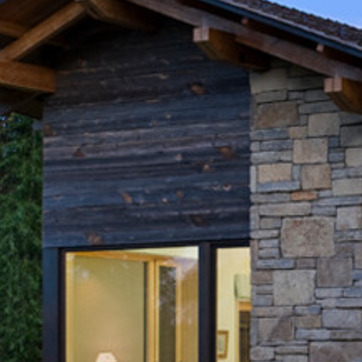
Material: wood